Hospital-acquired infection

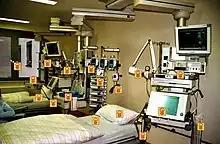
Contaminated surfaces increase cross-transmission

A hospital-acquired infection, also known as a nosocomial infection (from the Greek , meaning "hospital"), is an infection that is acquired in a hospital or other healthcare facility. To emphasize both hospital and nonhospital settings, it is sometimes instead called a healthcare-associated infection. Such an infection can be acquired in a hospital, nursing home, rehabilitation facility, outpatient clinic, diagnostic laboratory or other clinical settings. A number of dynamic processes can bring contamination into operating rooms and other areas within nosocomial settings. Infection is spread to the susceptible patient in the clinical setting by various means. Healthcare staff also spread infection, in addition to contaminated equipment, bed linens, or air droplets. The infection can originate from the outside environment, another infected patient, staff that may be infected, or in some cases, the source of the infection cannot be determined. In some cases the microorganism originates from the patient's own skin microbiota, becoming opportunistic after surgery or other procedures that compromise the protective skin barrier. Though the patient may have contracted the infection from their own skin, the infection is still considered nosocomial since it develops in the health care setting. The term "nosocomial infection" is used when there is a lack of evidence that the infection was present when the patient entered the healthcare setting, thus meaning it was acquired or became problematic post-admission.